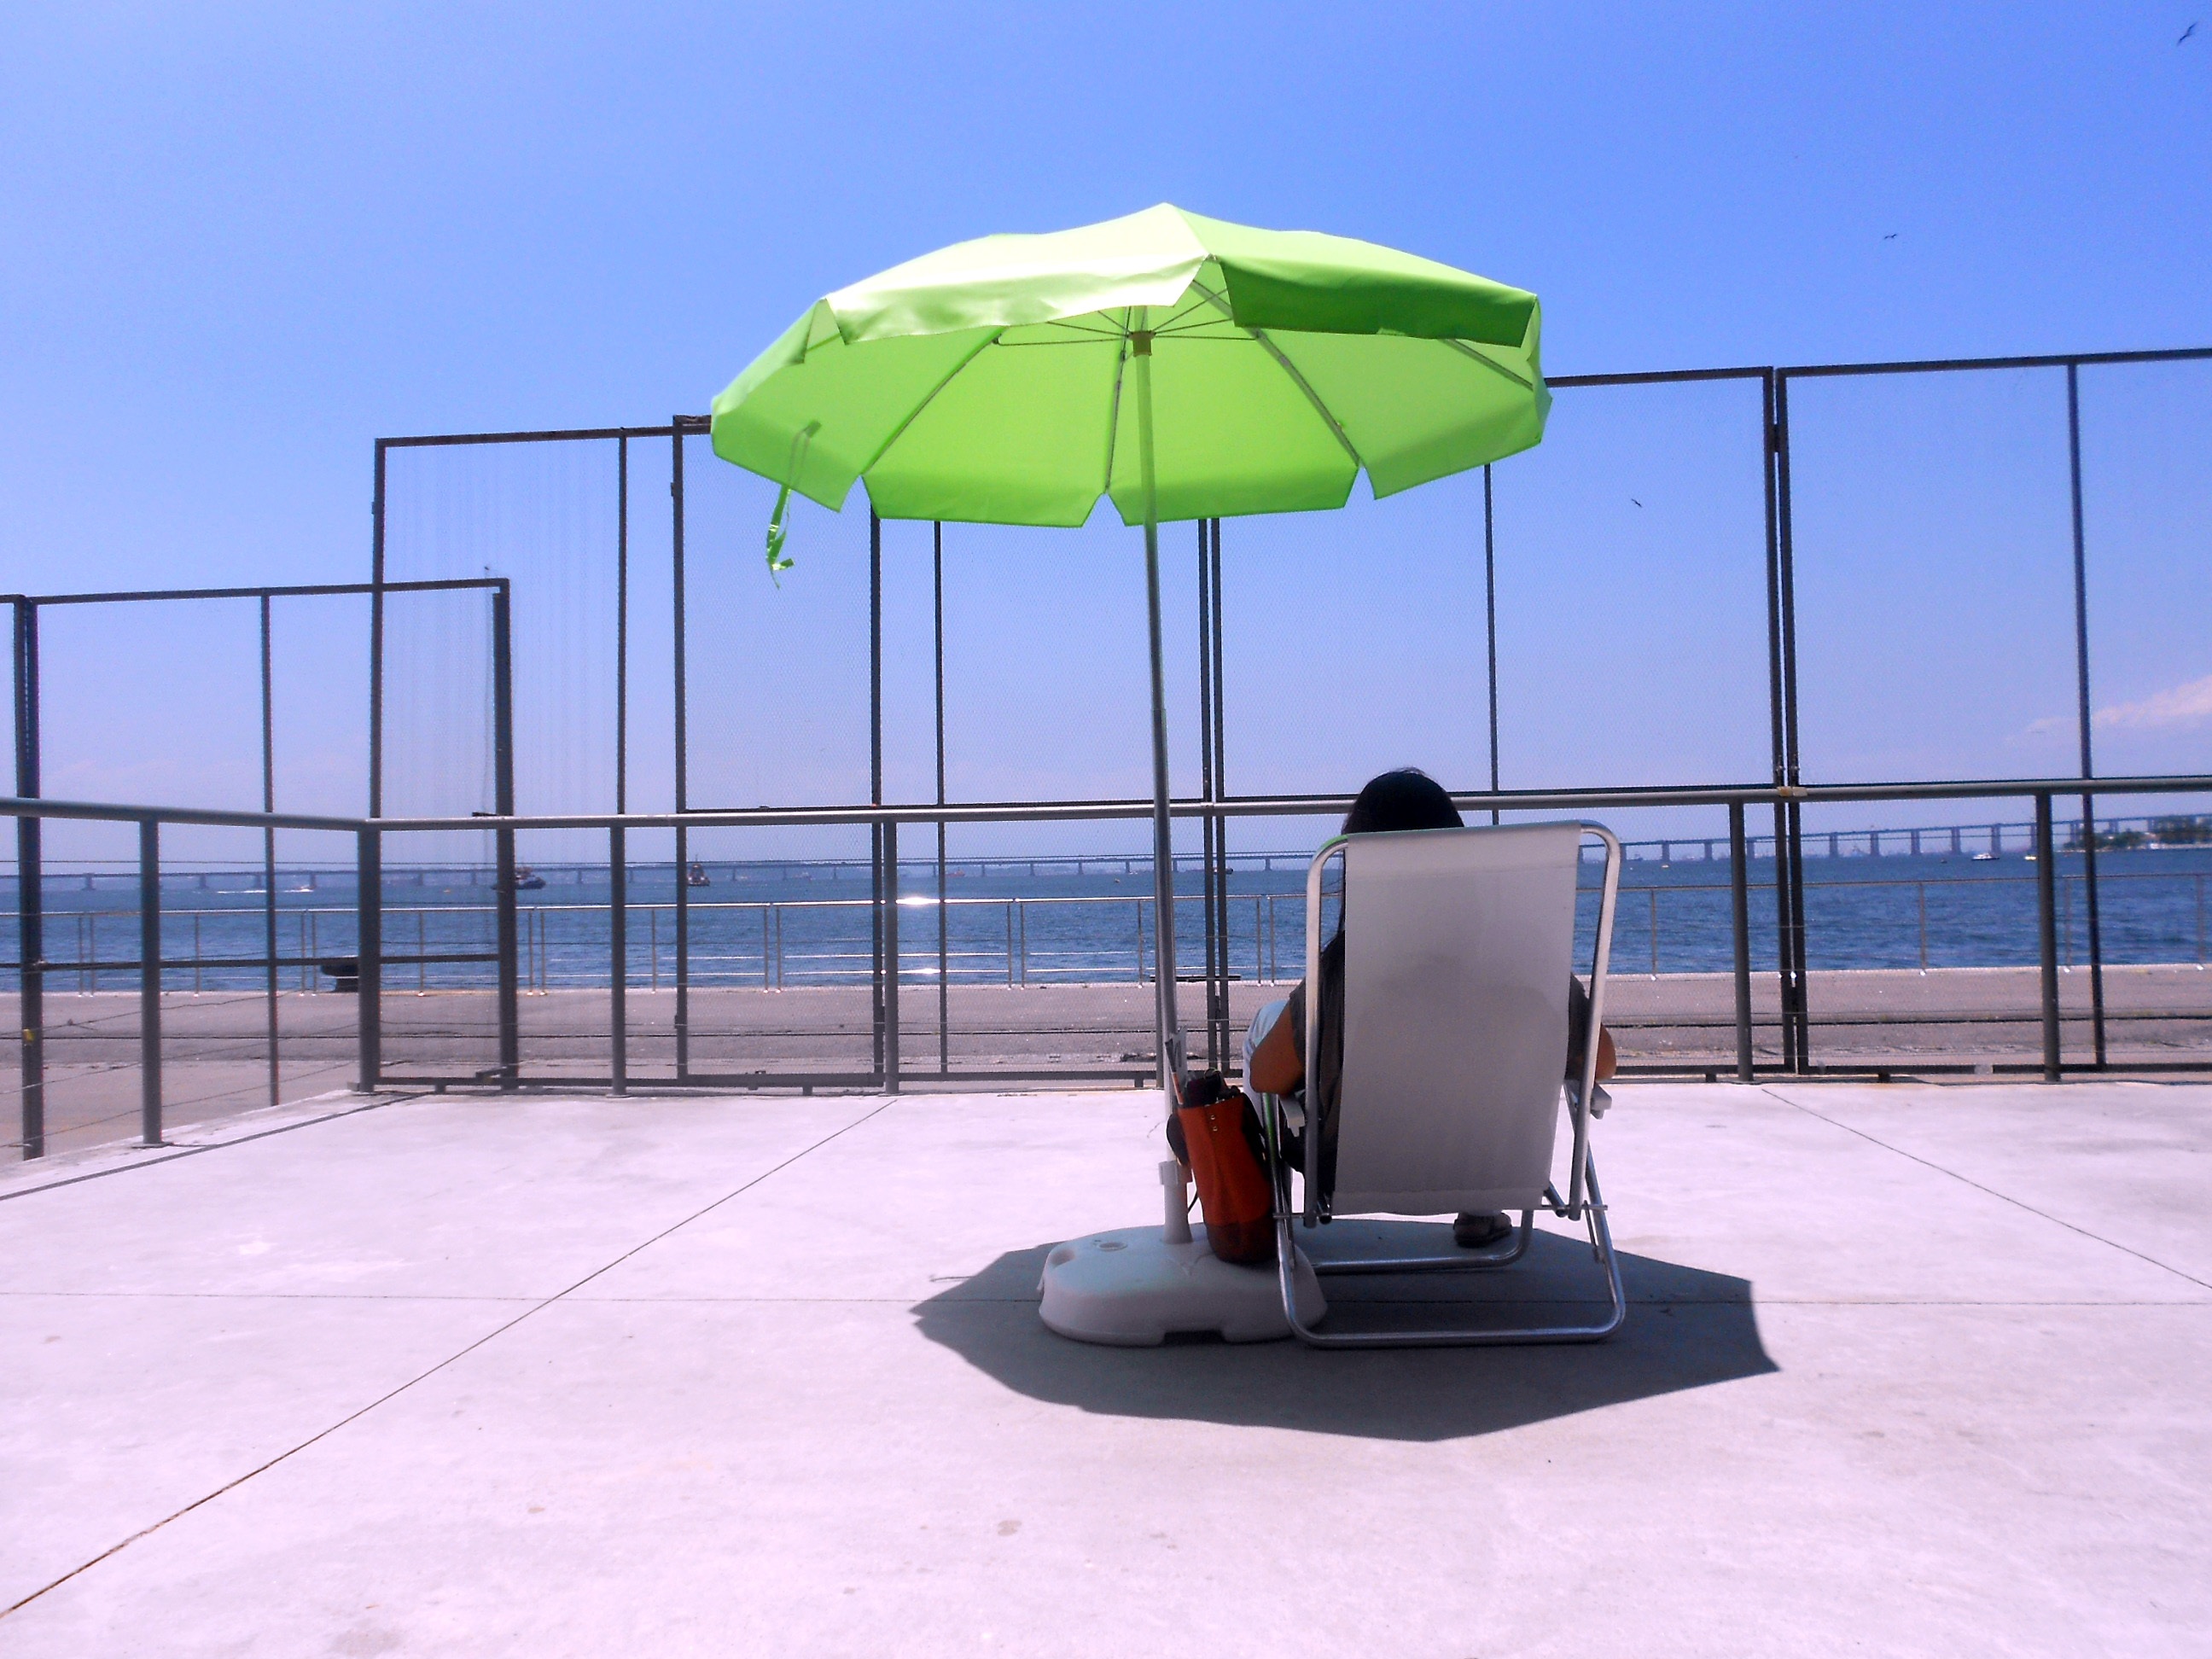
nature, travel, umbrella, america, tourism, lighting, rio de janeiro, brazil, baia de guanabara, guanabara